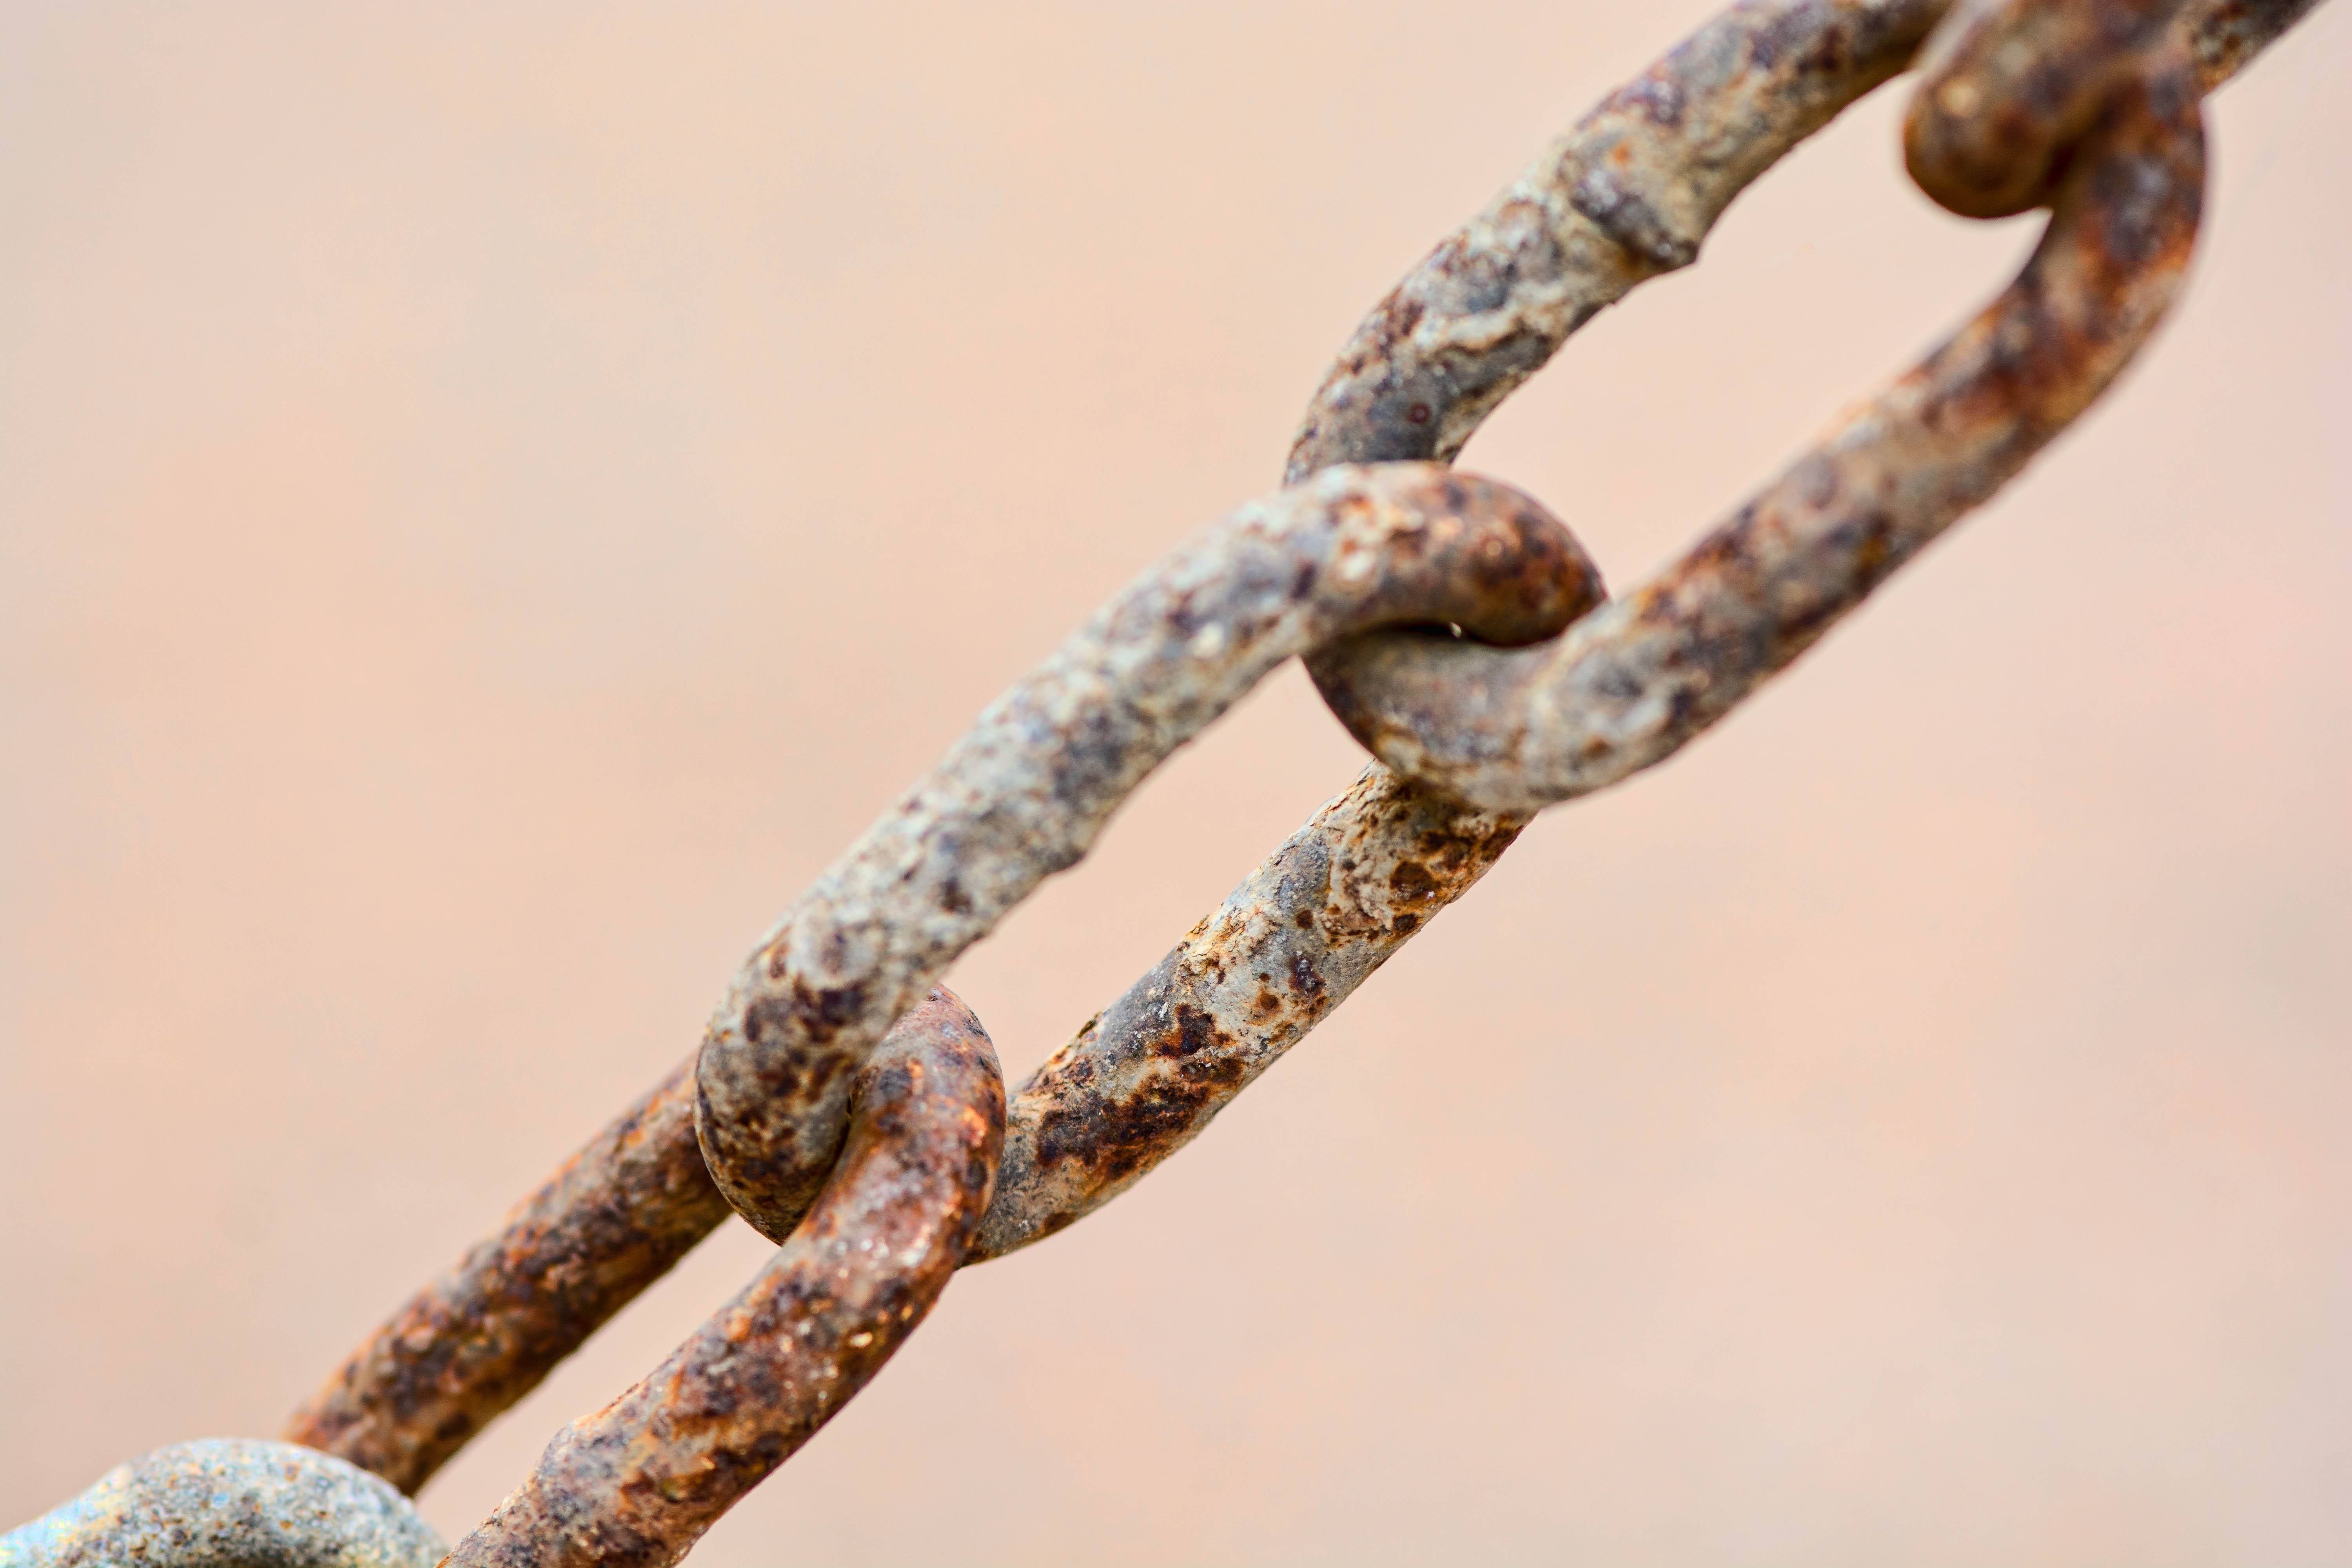
branch, reptile, twig, close up, snake, macro photography, plant stem, scaled reptile